Wyvern House

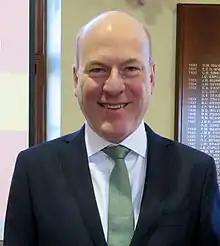
Federal MemberNorth SydneyTrent Zimmerman MP

The following Old Newingtonians commenced at Wyvern House. Enrolment years at Newington, as published in the Register of Past Students 1863–1998, are bracketed following the surname.